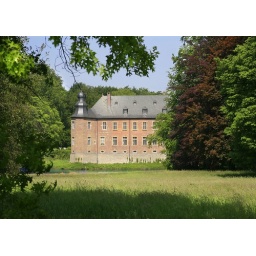
the castle framed by impressive old trees